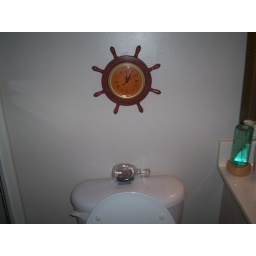
Ship wheel clock and ship in a bottle. Also, in the corner there... that's Mortimer. More on him in next picture.